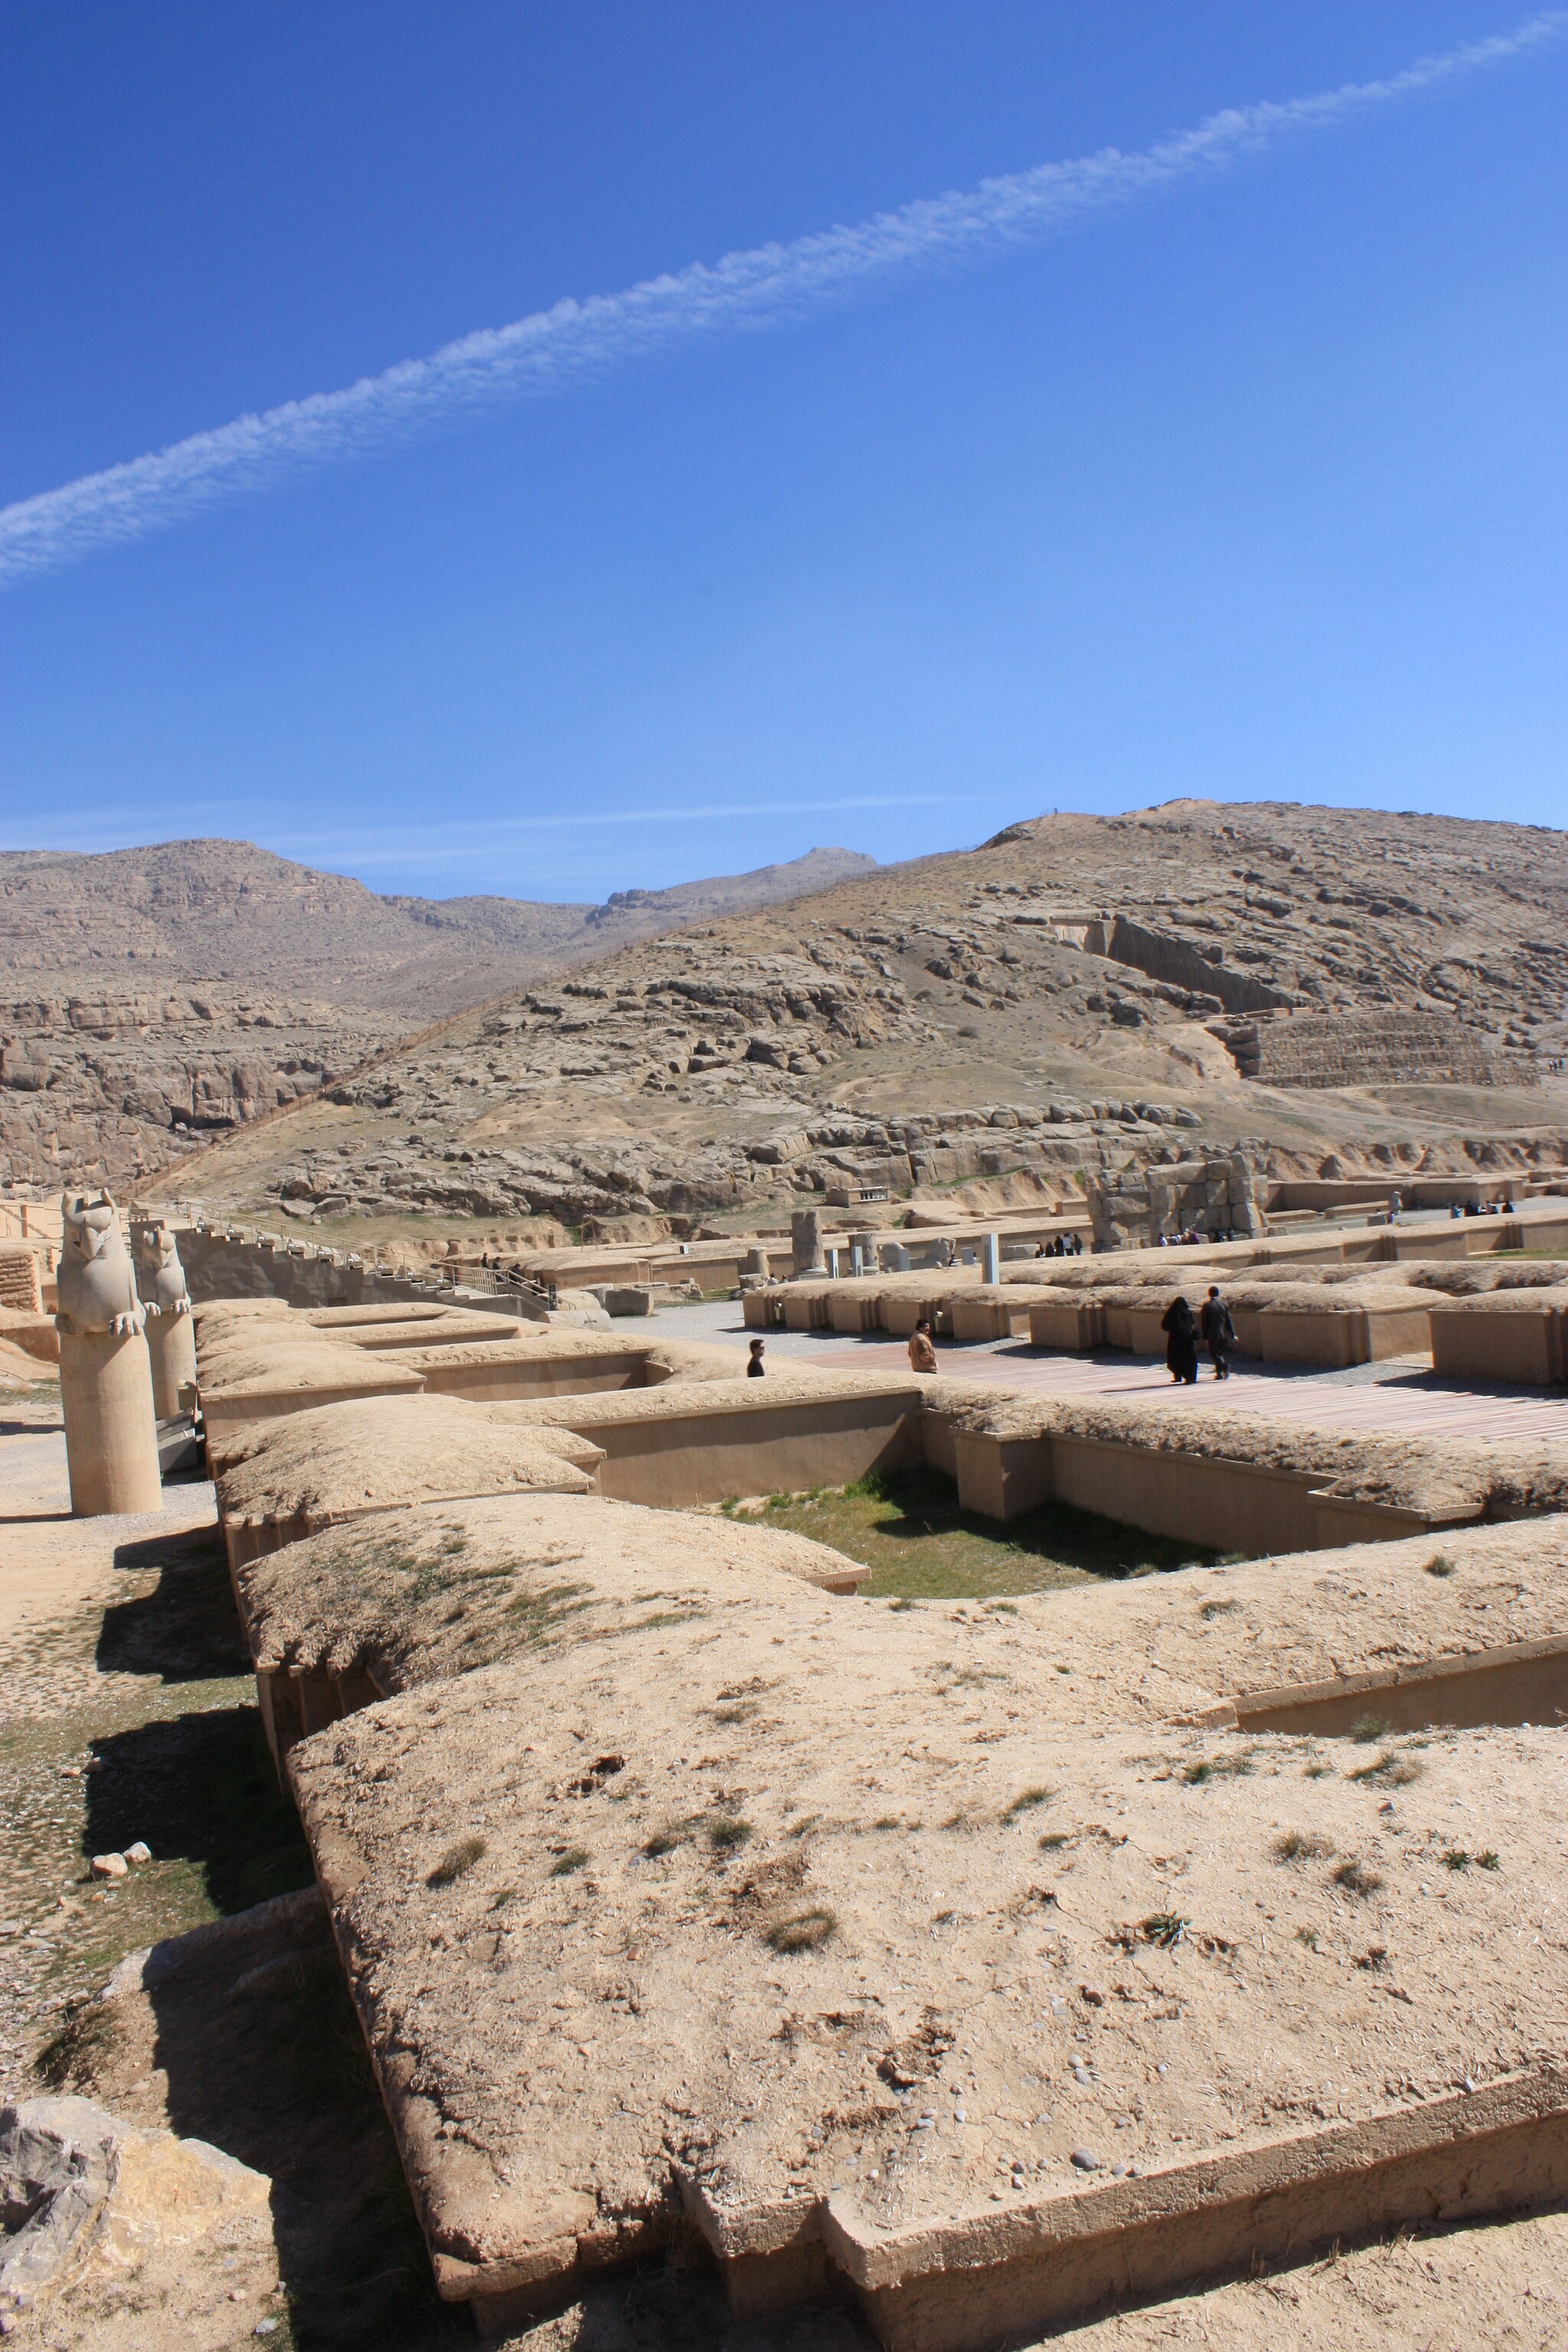
Title: Takhtejamshid31
Description: Persepolis in Shiraz
Date: 2009-03-13
Categories: GFDL, Taken with Canon EOS 450D, License migration redundant, Processional Way of Persepolis, Self-published work, 2009 in Persepolis